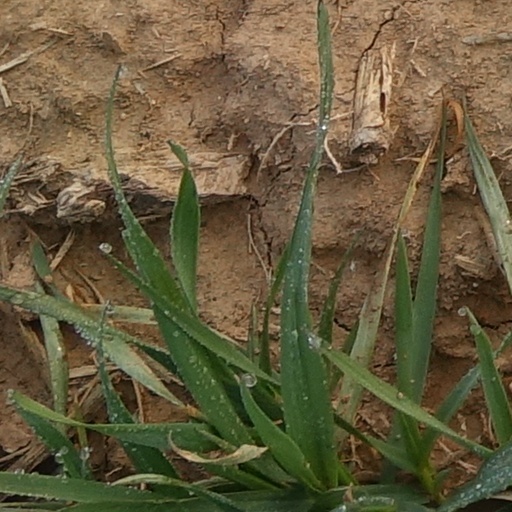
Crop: wheat